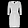
Label: Dress